Equatorial Guinea

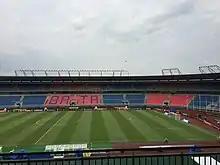
Estadio de Bata in Bata

Fa d'Ambô, a Portuguese creole, is in use in Annobón Province, in Malabo, and on Equatorial Guinea's mainland. Many residents of Bioko can also speak Spanish, particularly in the capital, and the local trade language, Pichinglis, an English-based creole. Spanish is not spoken much in Annobón. In government and education, Spanish is used. Noncreolized Portuguese is used as a liturgical language by local Catholics. The Annobonese ethnic community tried to gain membership in the Community of Portuguese Language Countries (CPLP). The government financed an Instituto Internacional da Língua Portuguesa (IILP) sociolinguistic study in Annobón. It documented strong links with the Portuguese creole populations in São Tomé and Príncipe, Cape Verde and Guinea-Bissau.